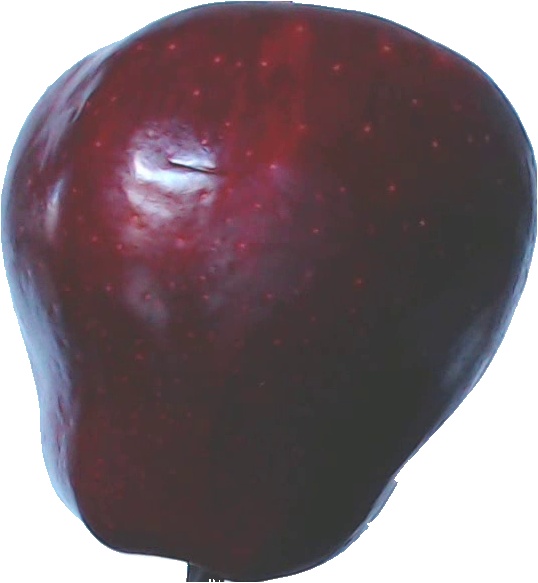
Label: apple_red_delicios_1